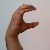
The image shows a hand gesture representing the letter 'C' in Indian Sign Language.